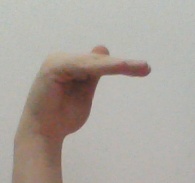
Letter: khaa